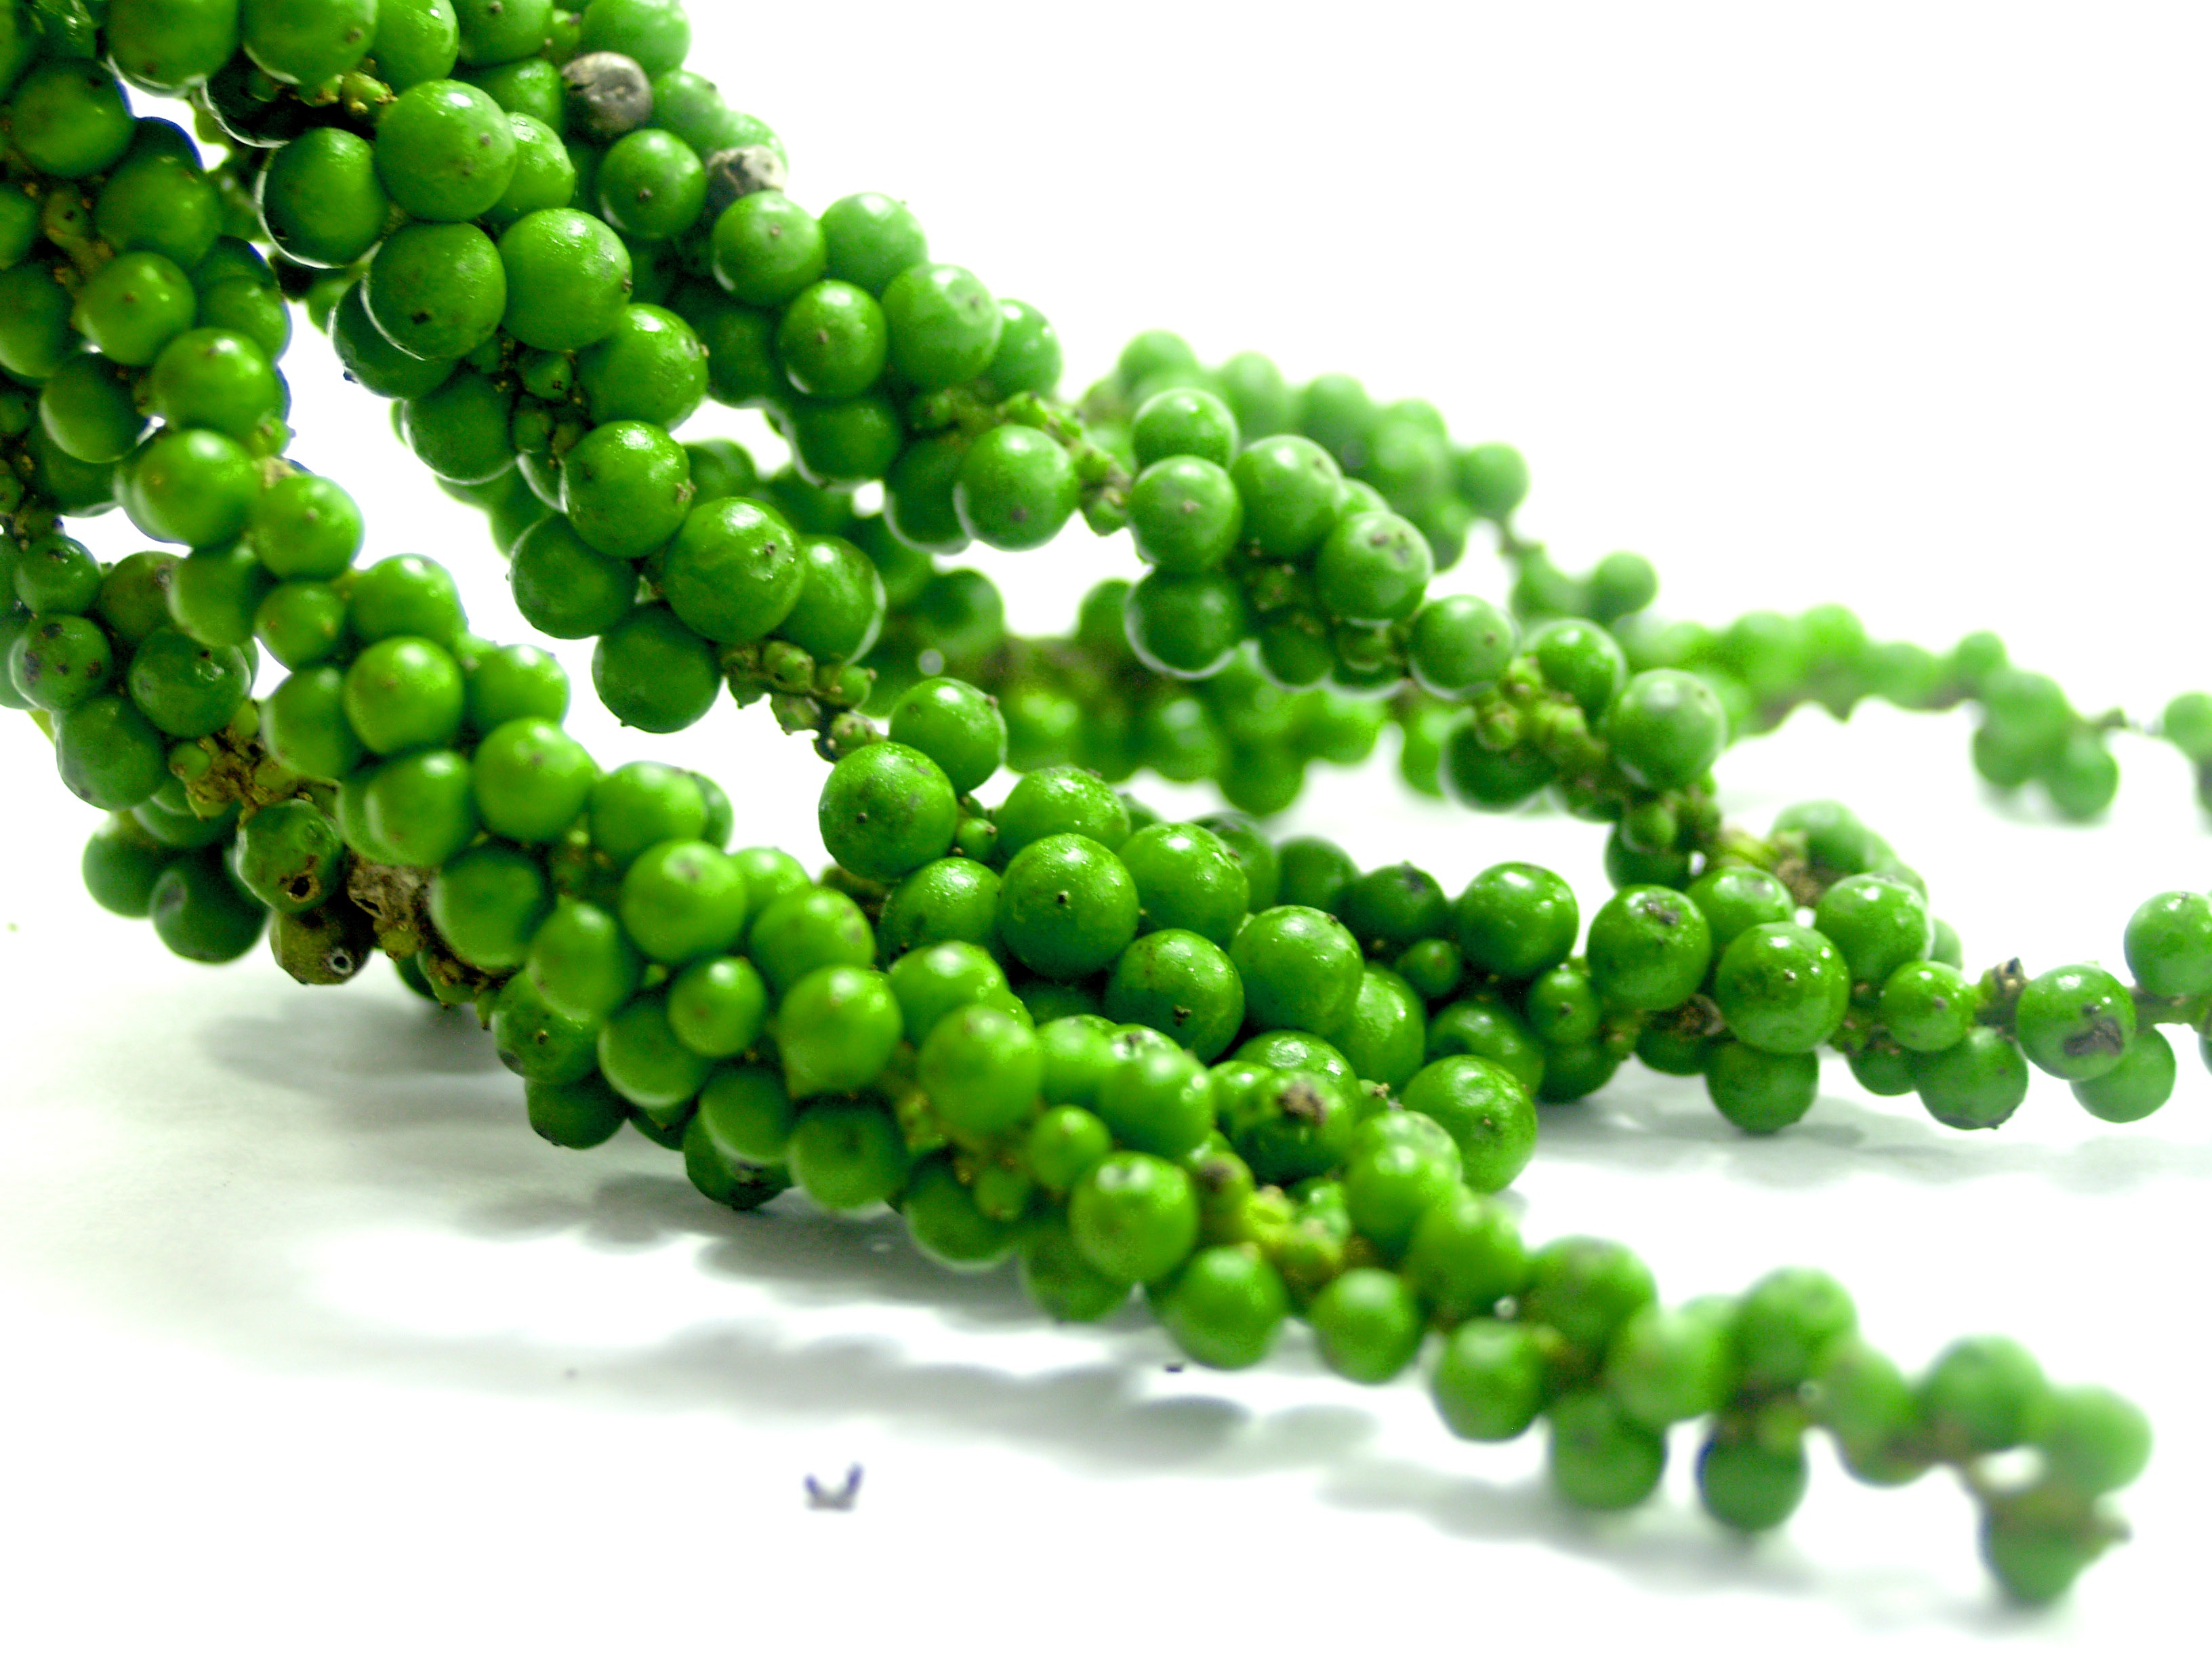
plant, grain, fruit, seed, round, dry, pile, food, green, pepper, spice, cooking, ingredient, culinary, produce, vegetable, crop, natural, corn, kitchen, black, agriculture, bead, gourmet, cuisine, circle, cook, pea, hot, spicy, bell pepper, antioxidant, hot pepper, supermarket, exotic, fragrant, aromatic, piper, flavor, curry, flowering plant, flavoring, savoury, drupe, black pepper, green pepper, peppercorn, land plant